Environmental issues in Australia

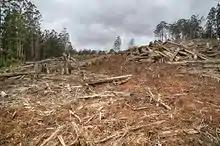
Logging in the Toolangi State Forest near Melbourne, Victoria

One of the notable issues with marine conservation in Australia is the protection of the Great Barrier Reef. The Great Barrier Reef's environmental pressures include water quality from runoff, climate change and mass coral bleaching, cyclic outbreaks of the crown-of-thorns starfish, overfishing, and shipping accidents. The government of Queensland currently kills sharks in the Great Barrier Reef using drum lines, causing damage to the marine ecosystem.